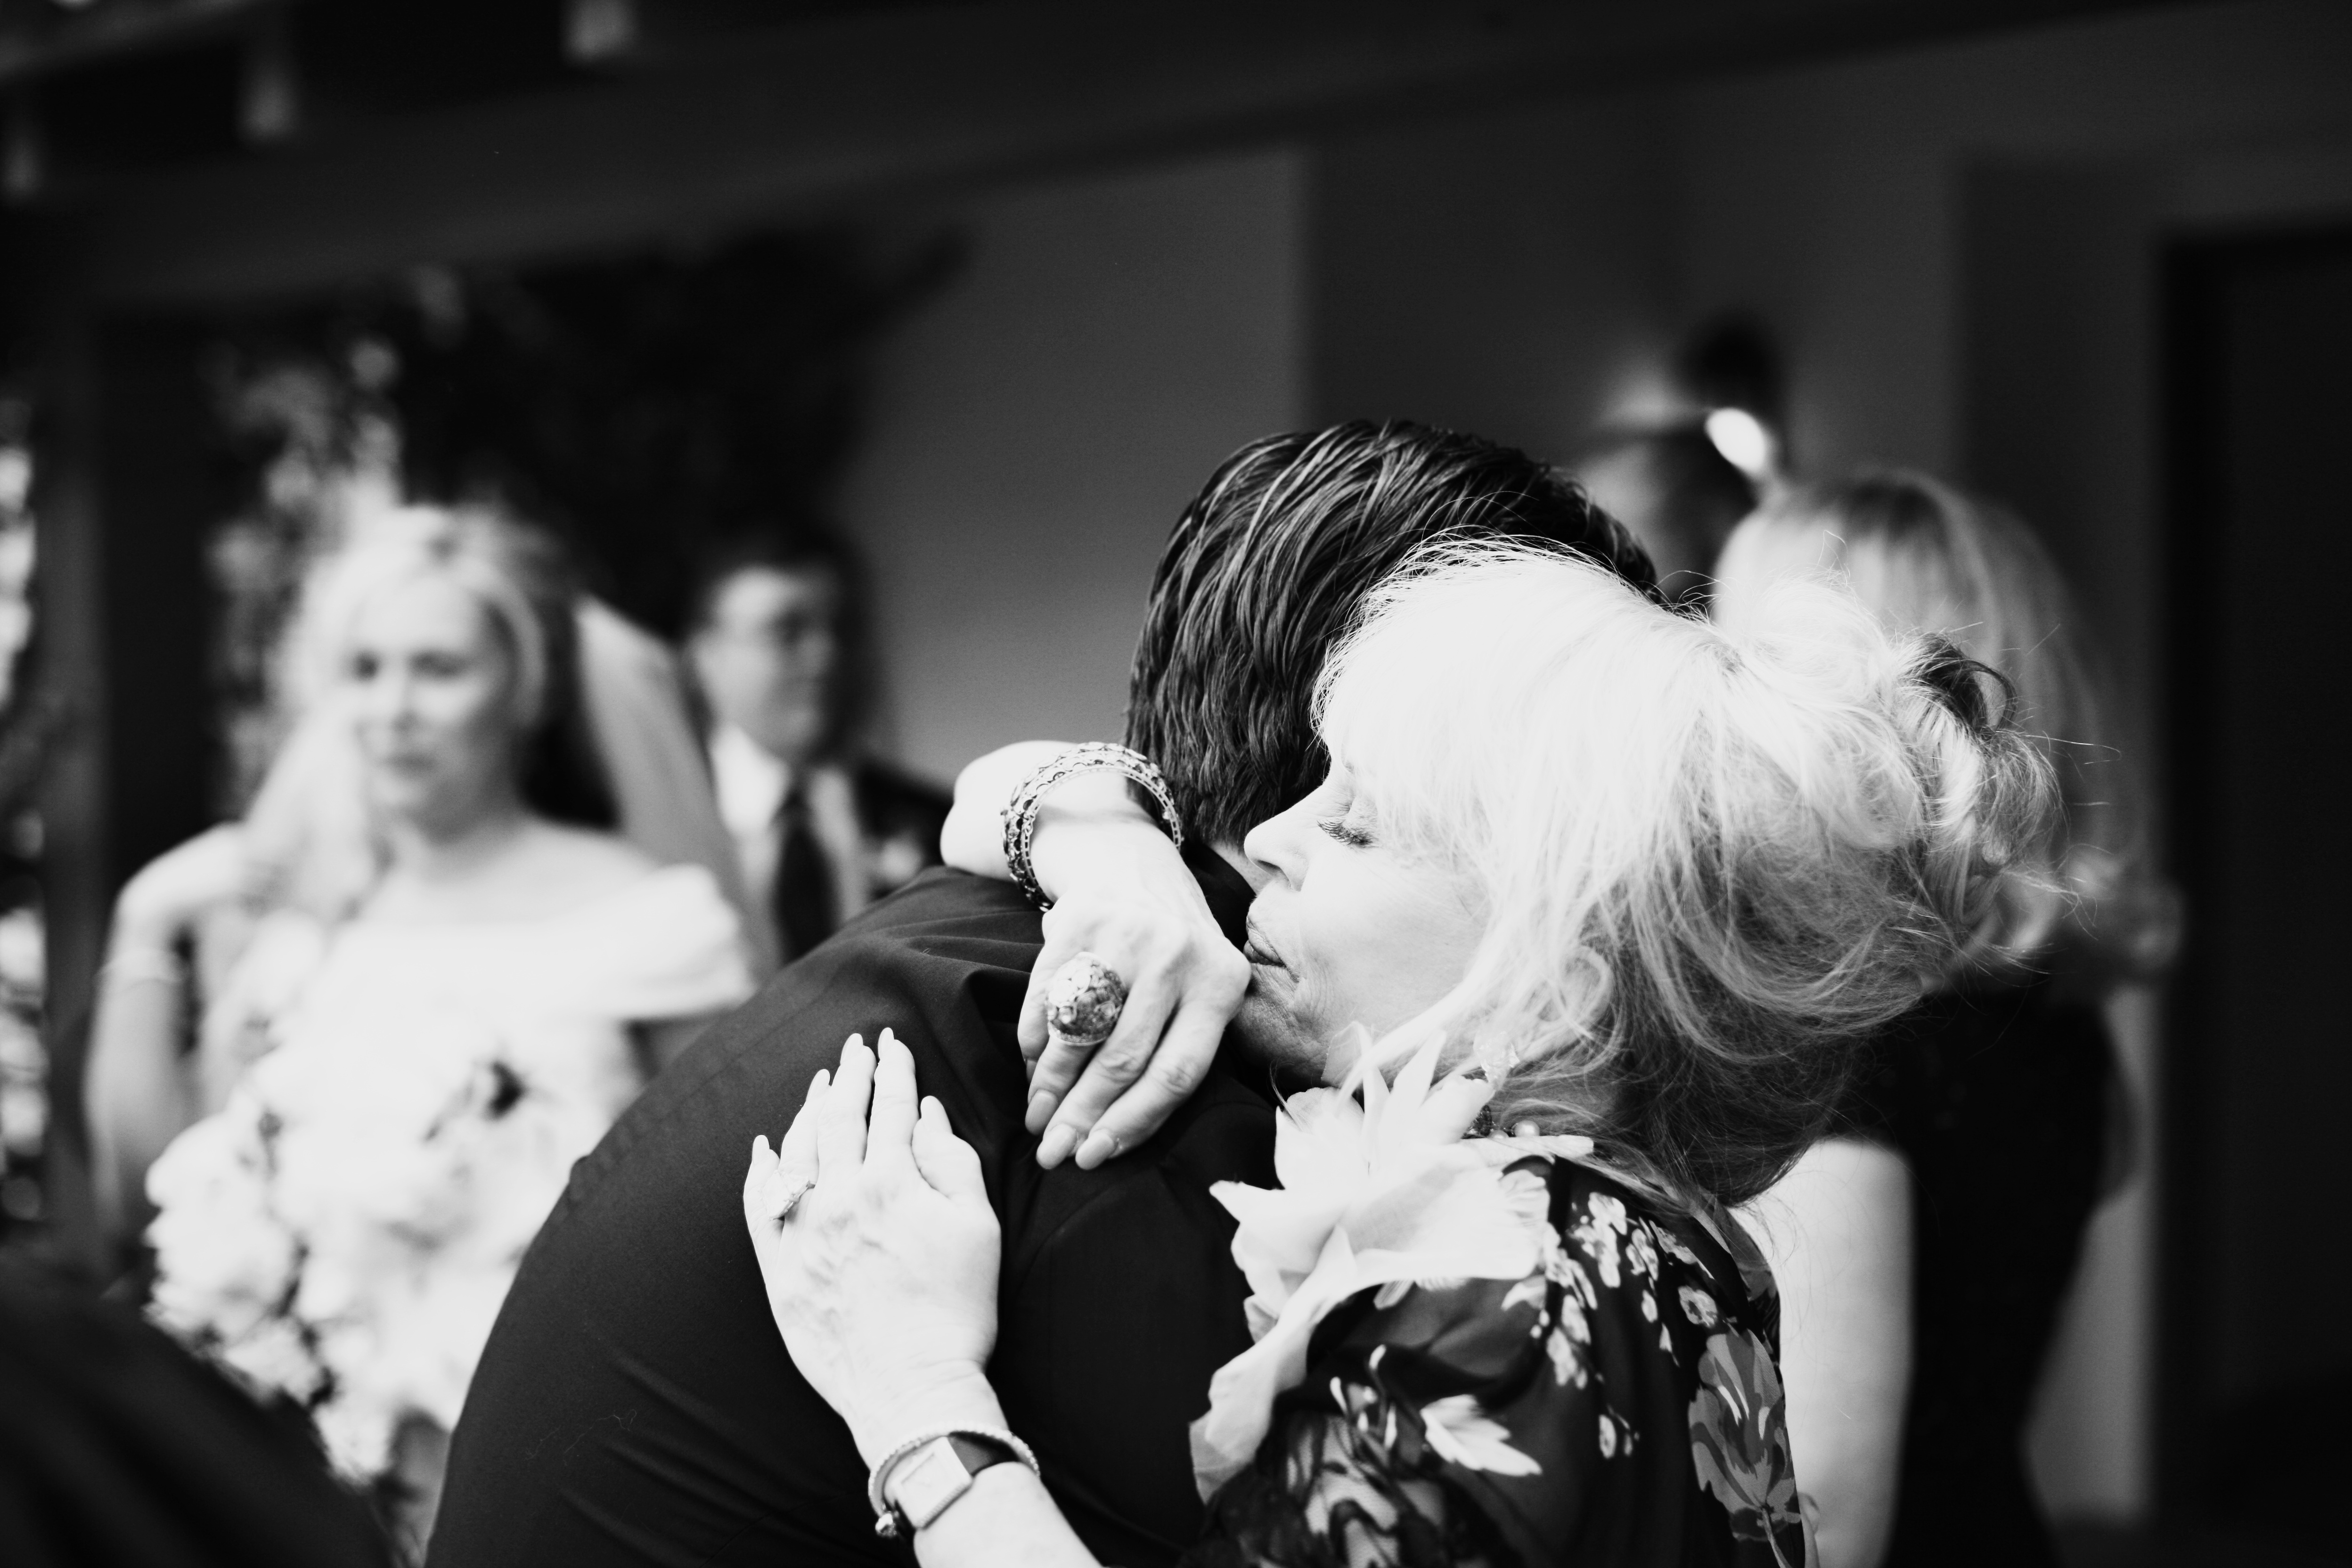
black and white, people, photography, celebration, black, monochrome, wedding, bride, groom, hug, ceremony, congratulations, hugging, caring, monochrome photography